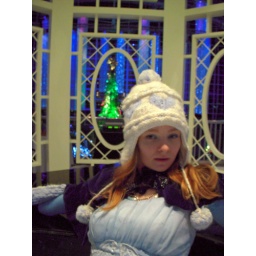
Laying on a grand piano in front of a grand glass tree !